Lewis C. Bidamon

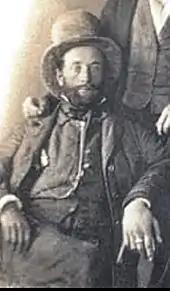

Lewis Crum Bidamon (January 16, 1806 – February 11, 1891) was a leader in the Illinois militia that assisted Latter Day Saints in the 1846 "Battle of Nauvoo". In 1847, Bidamon married Emma Smith, the widow of Joseph Smith, the founder of the Latter Day Saint movement; from this time, Bidamon was the stepfather of Joseph Smith III and the other surviving children of Joseph and Emma Smith.